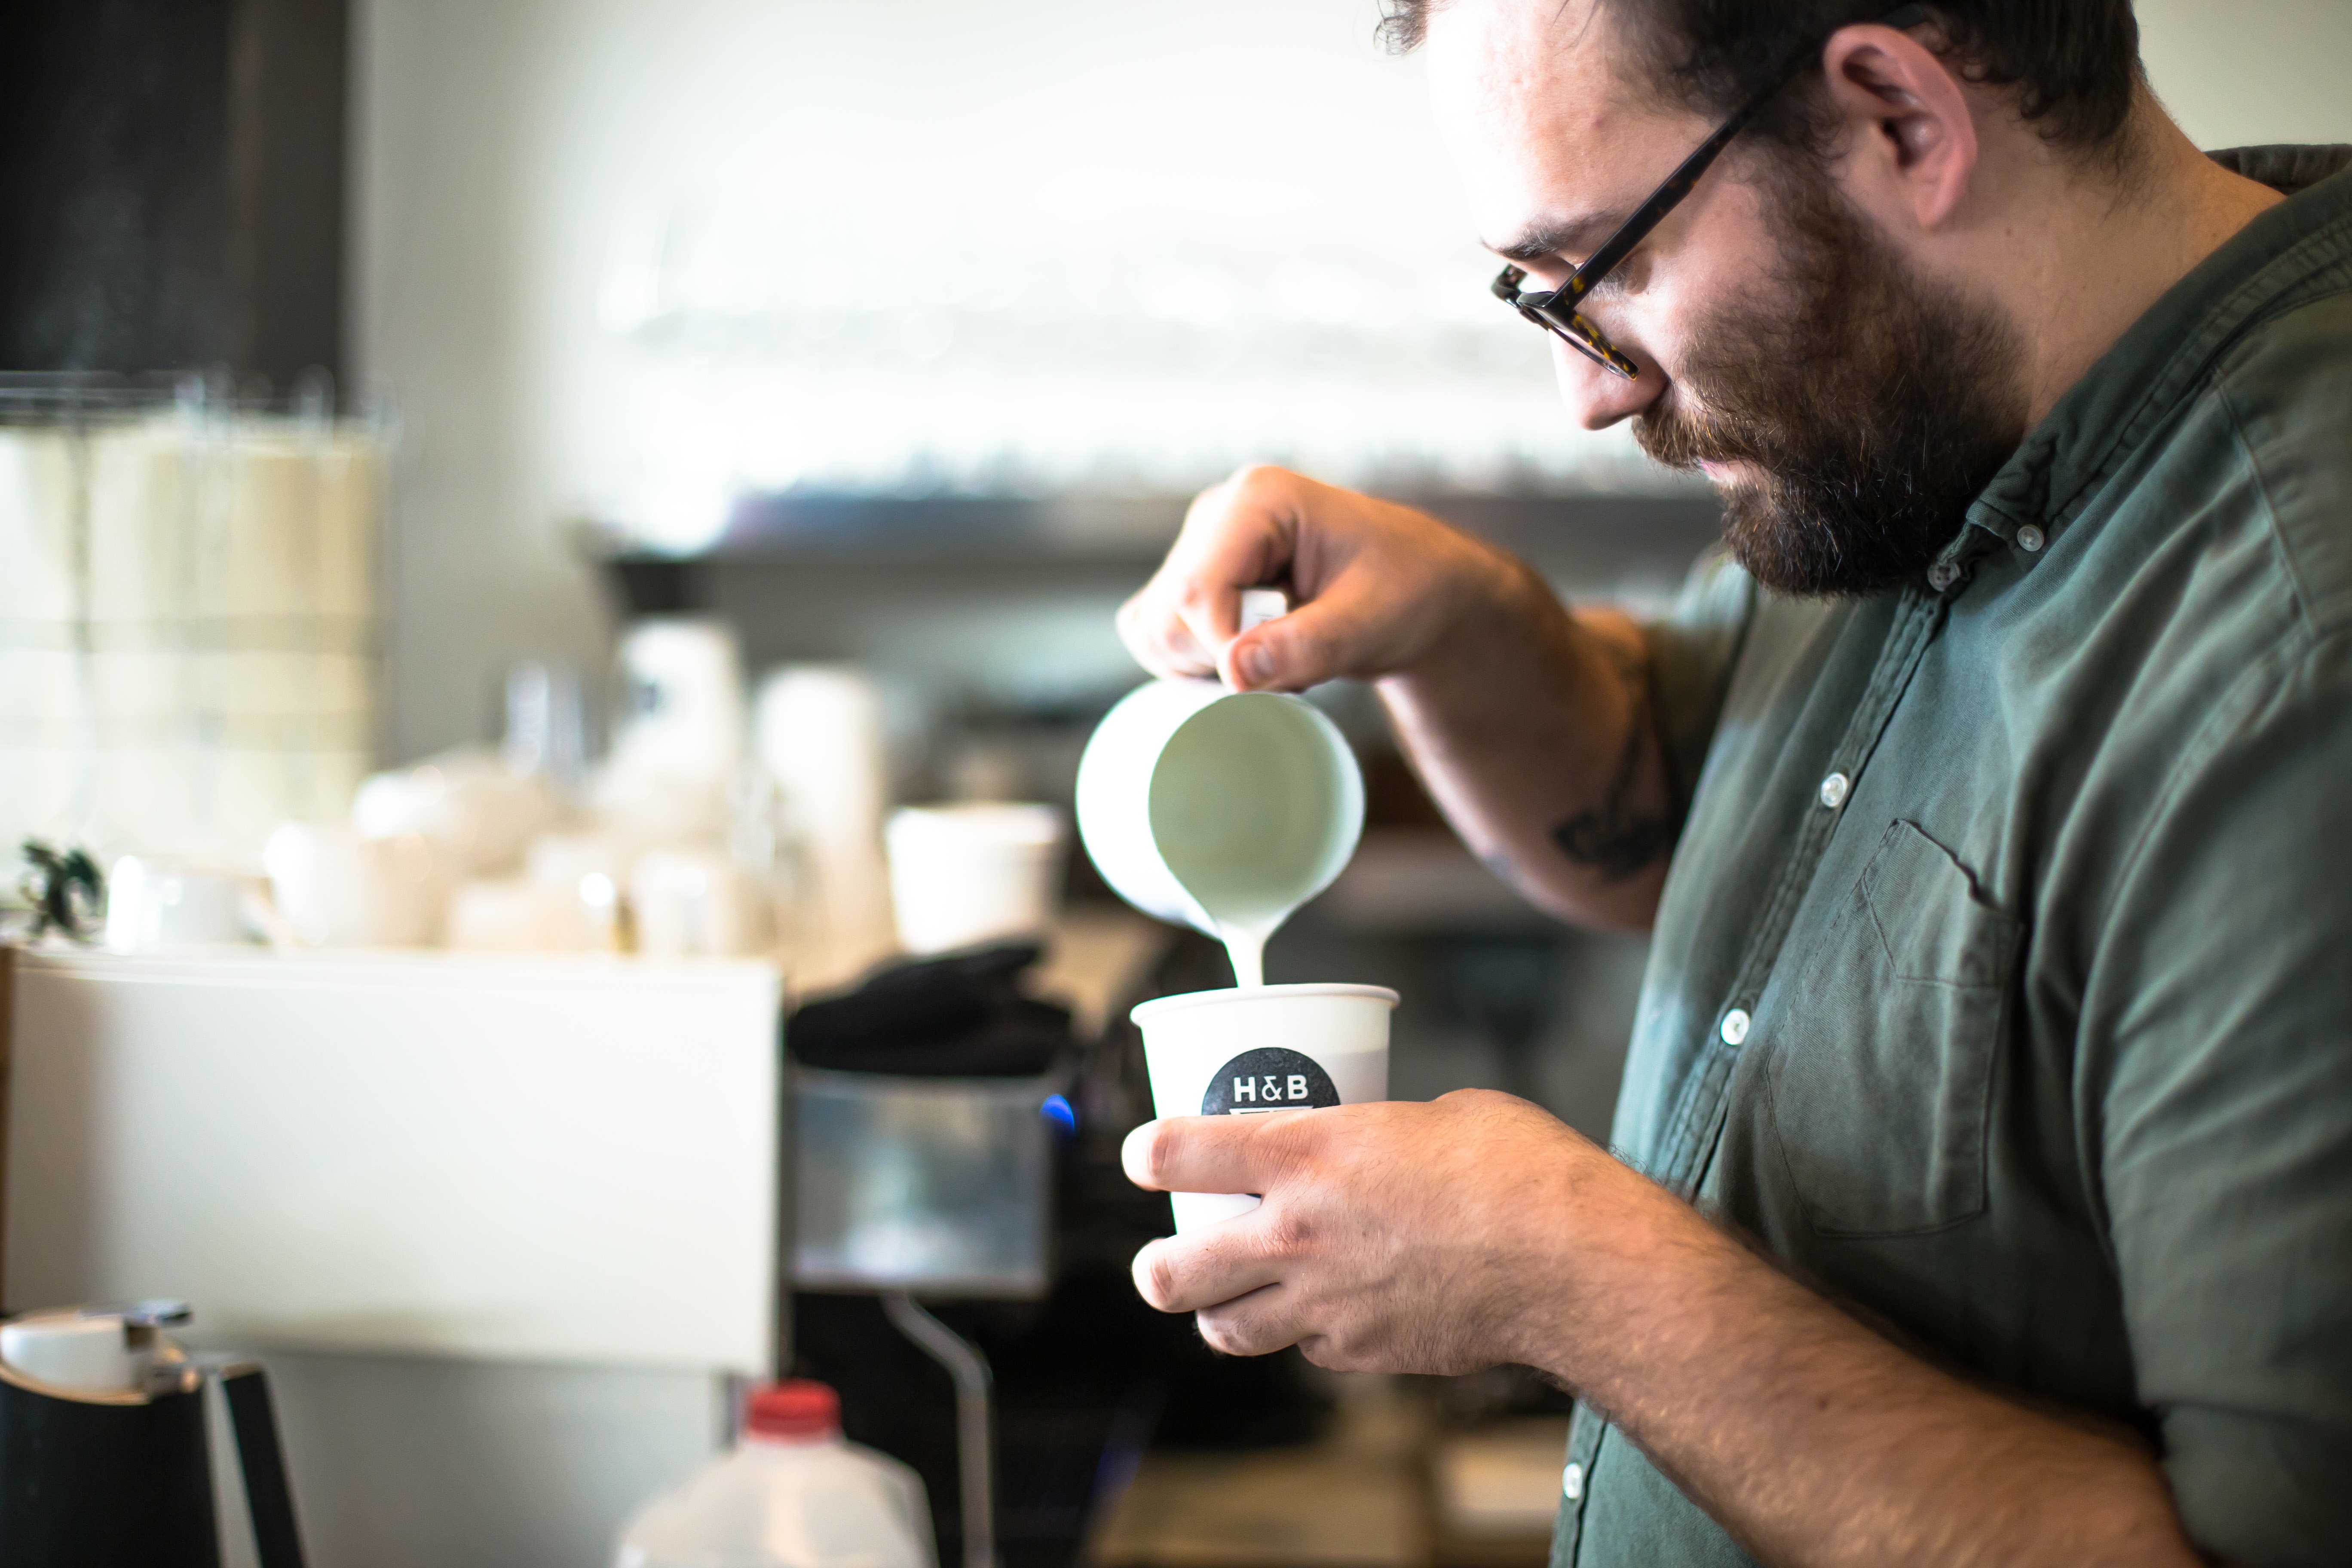
meal, drink, sense